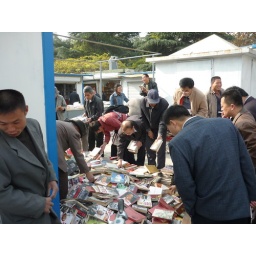
Jinan used book market in Zhongshan park.